Slovak diaspora

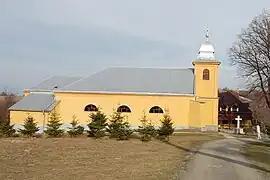
A Slovak Catholic church in Șinteu, Nová Huta, Romania

Bihor county is mostly mountainous. Localities where the Slovak communities live can be found on these mountains, such as Șinteu, RO (Nová Huta, SK); Făgetu, RO (Gemelčička, SK); Șerani, RO (Šarany, SK); Sacalasău Nou, RO (Nový Šastelek, SK); Marca Huta, RO (Bojovksé, SK); Budoi, RO (Bodonoš, SK); Valea Cerului, RO (Čerpotok, SK); Borumlaca -Vărzari, RO (Boromlak - Varzaľ, SK); Fegernic RO & SK; Lugașu de Jos, RO (Lugaše, SK); Zăuan-Băi, RO (Zavaň, SK).